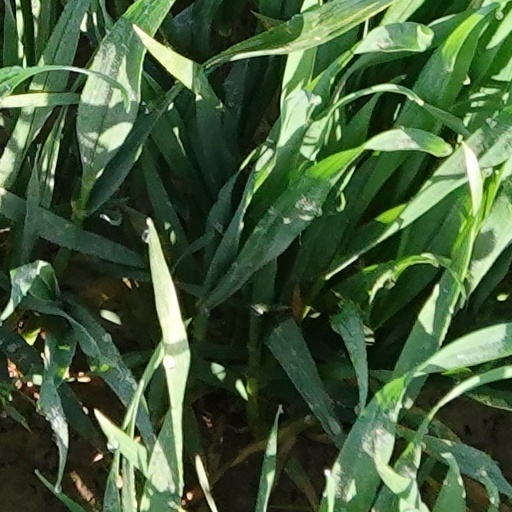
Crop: wheat